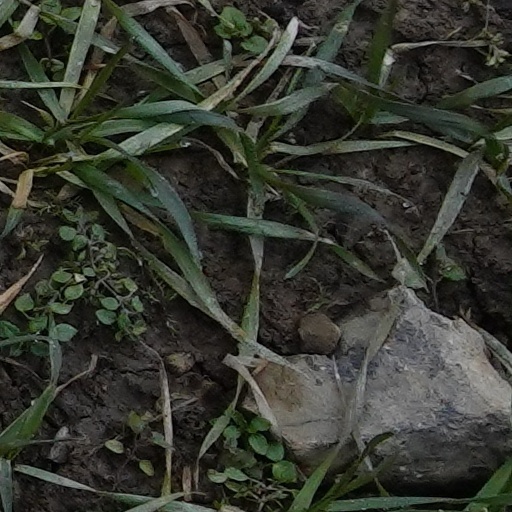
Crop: wheat